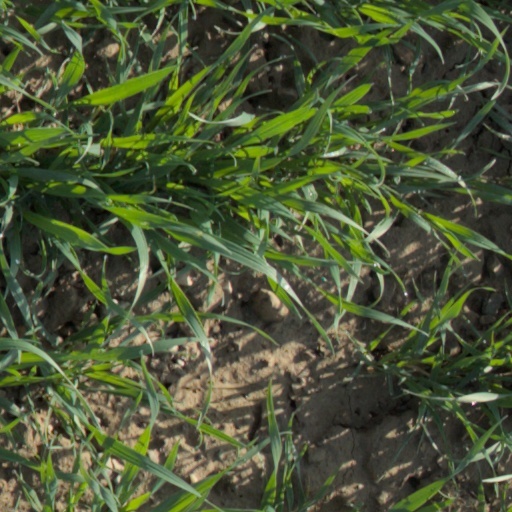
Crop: wheat